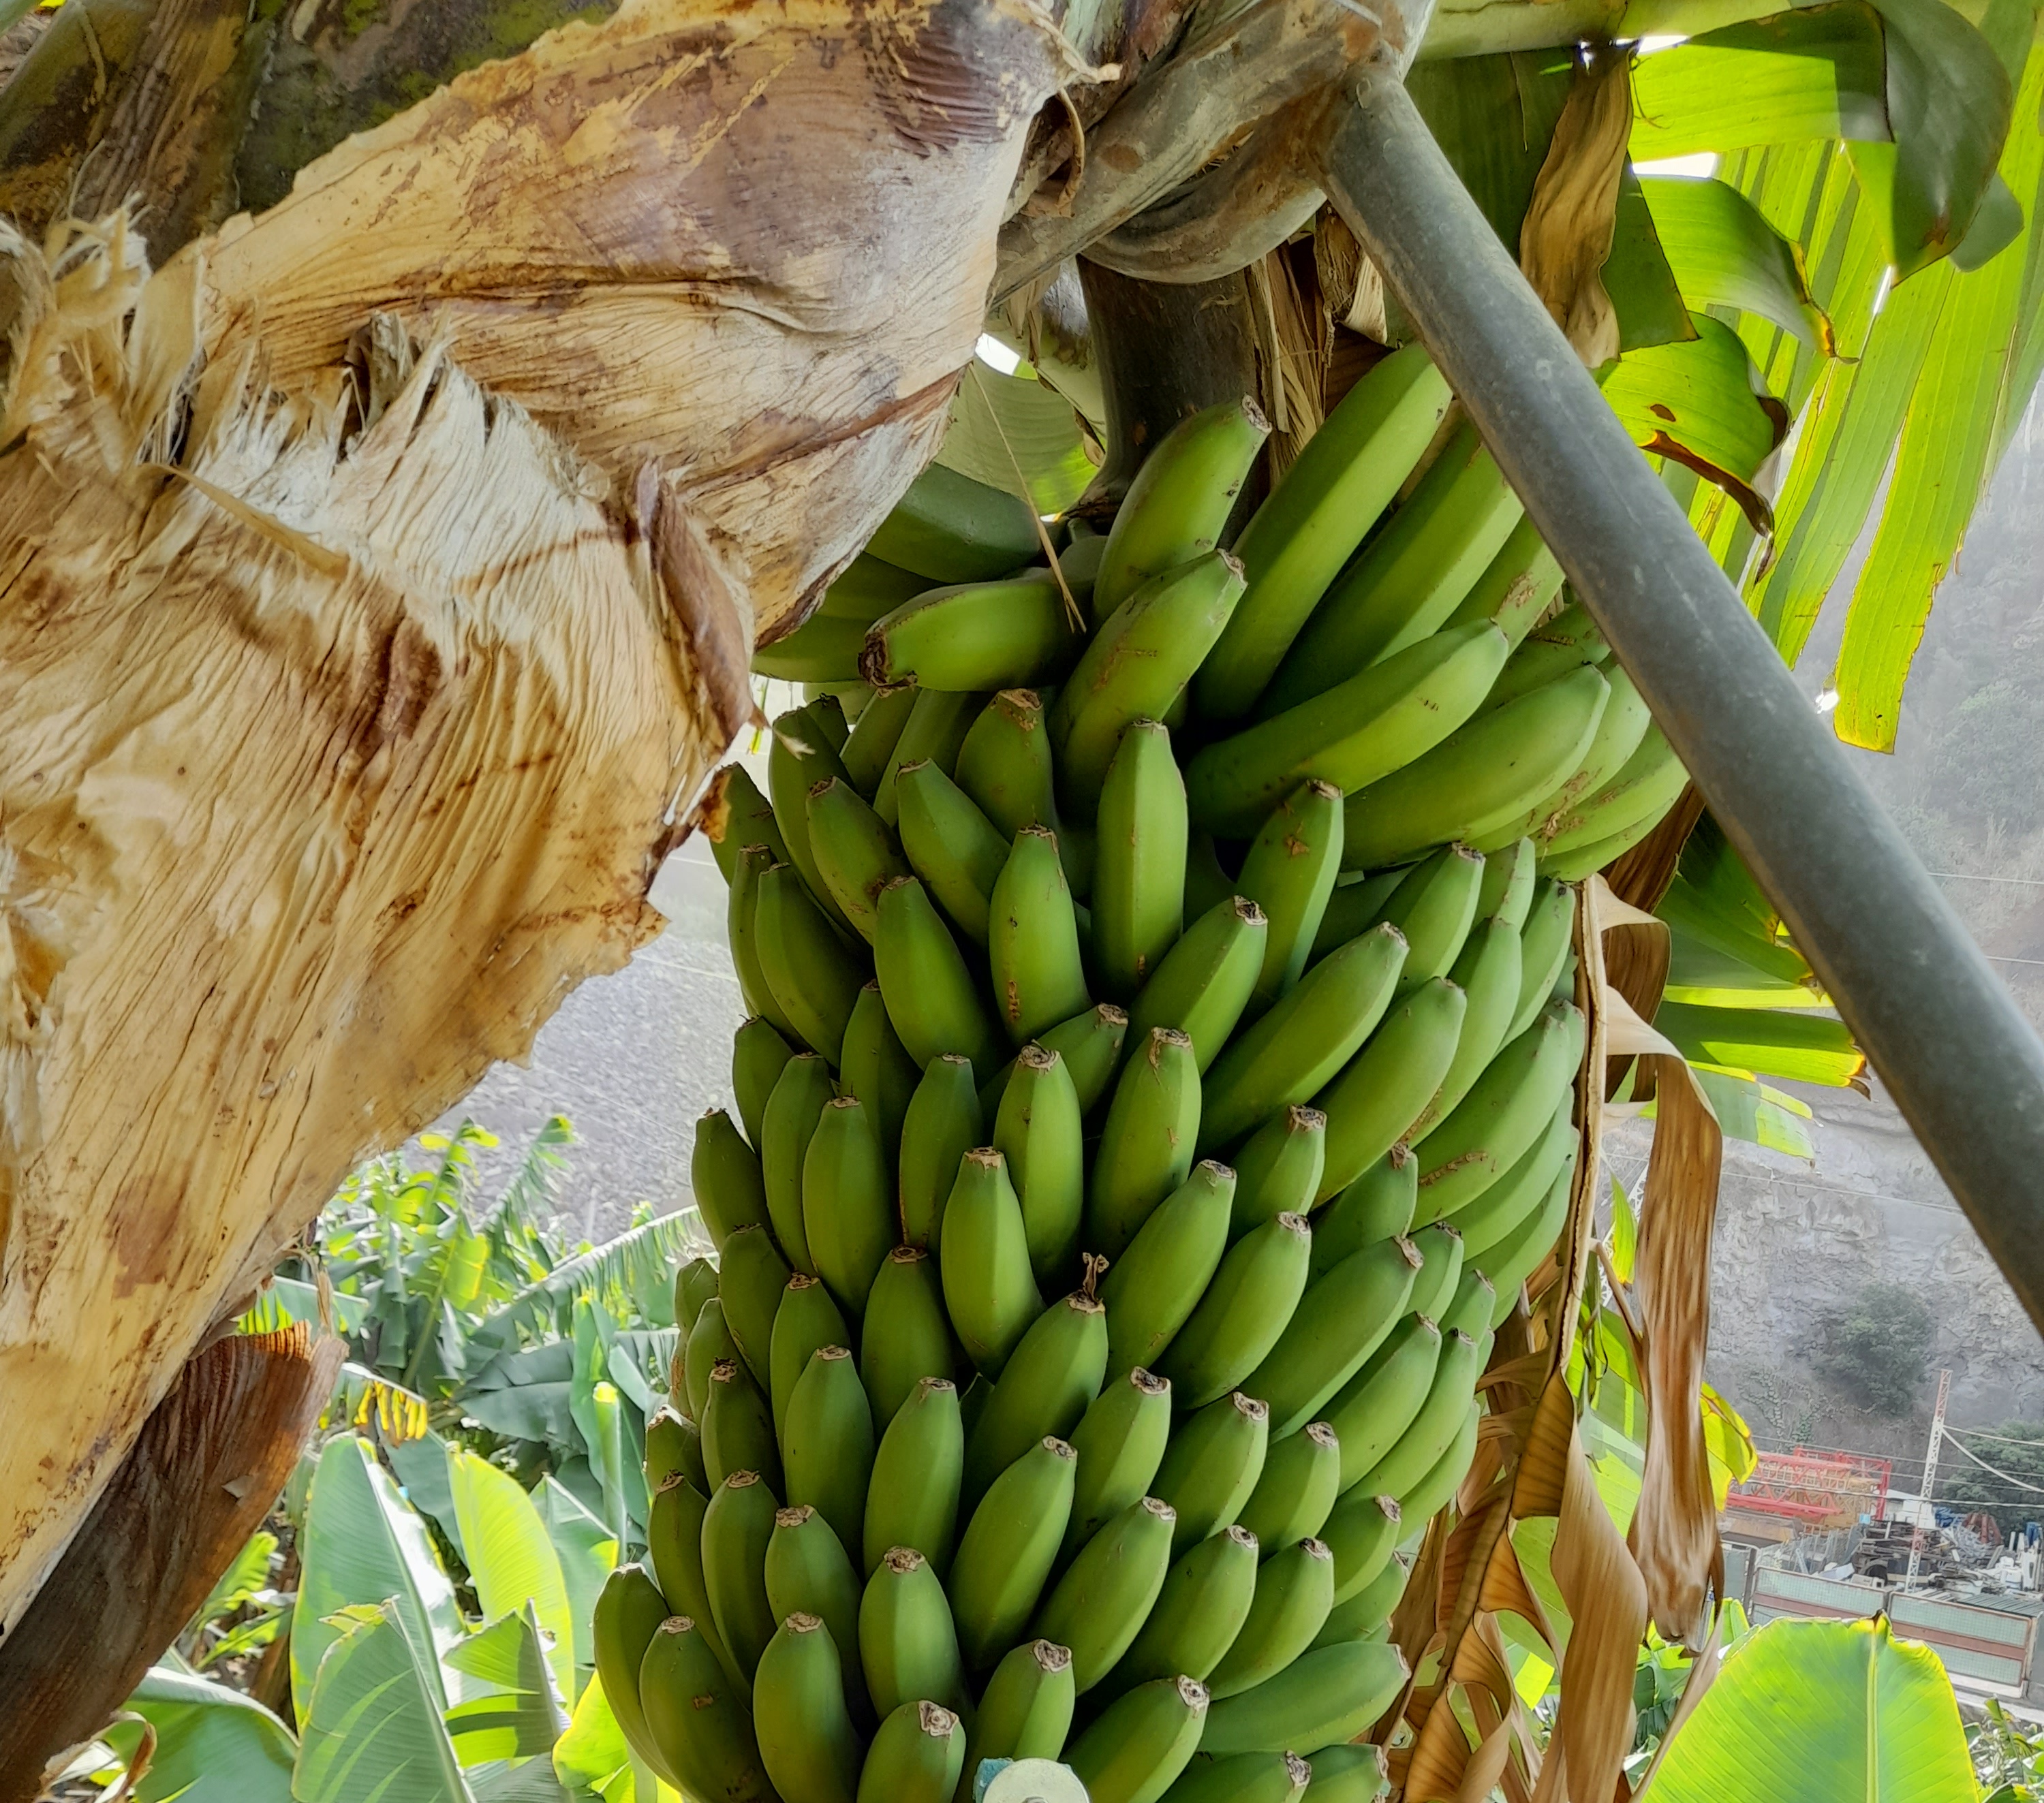
Label: Cut